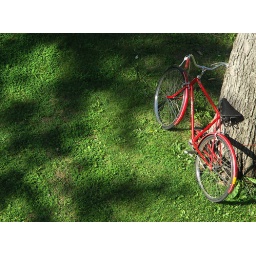
Birds-eye-view of bike resting against tree in La Crosse, Wisconsin, USA.